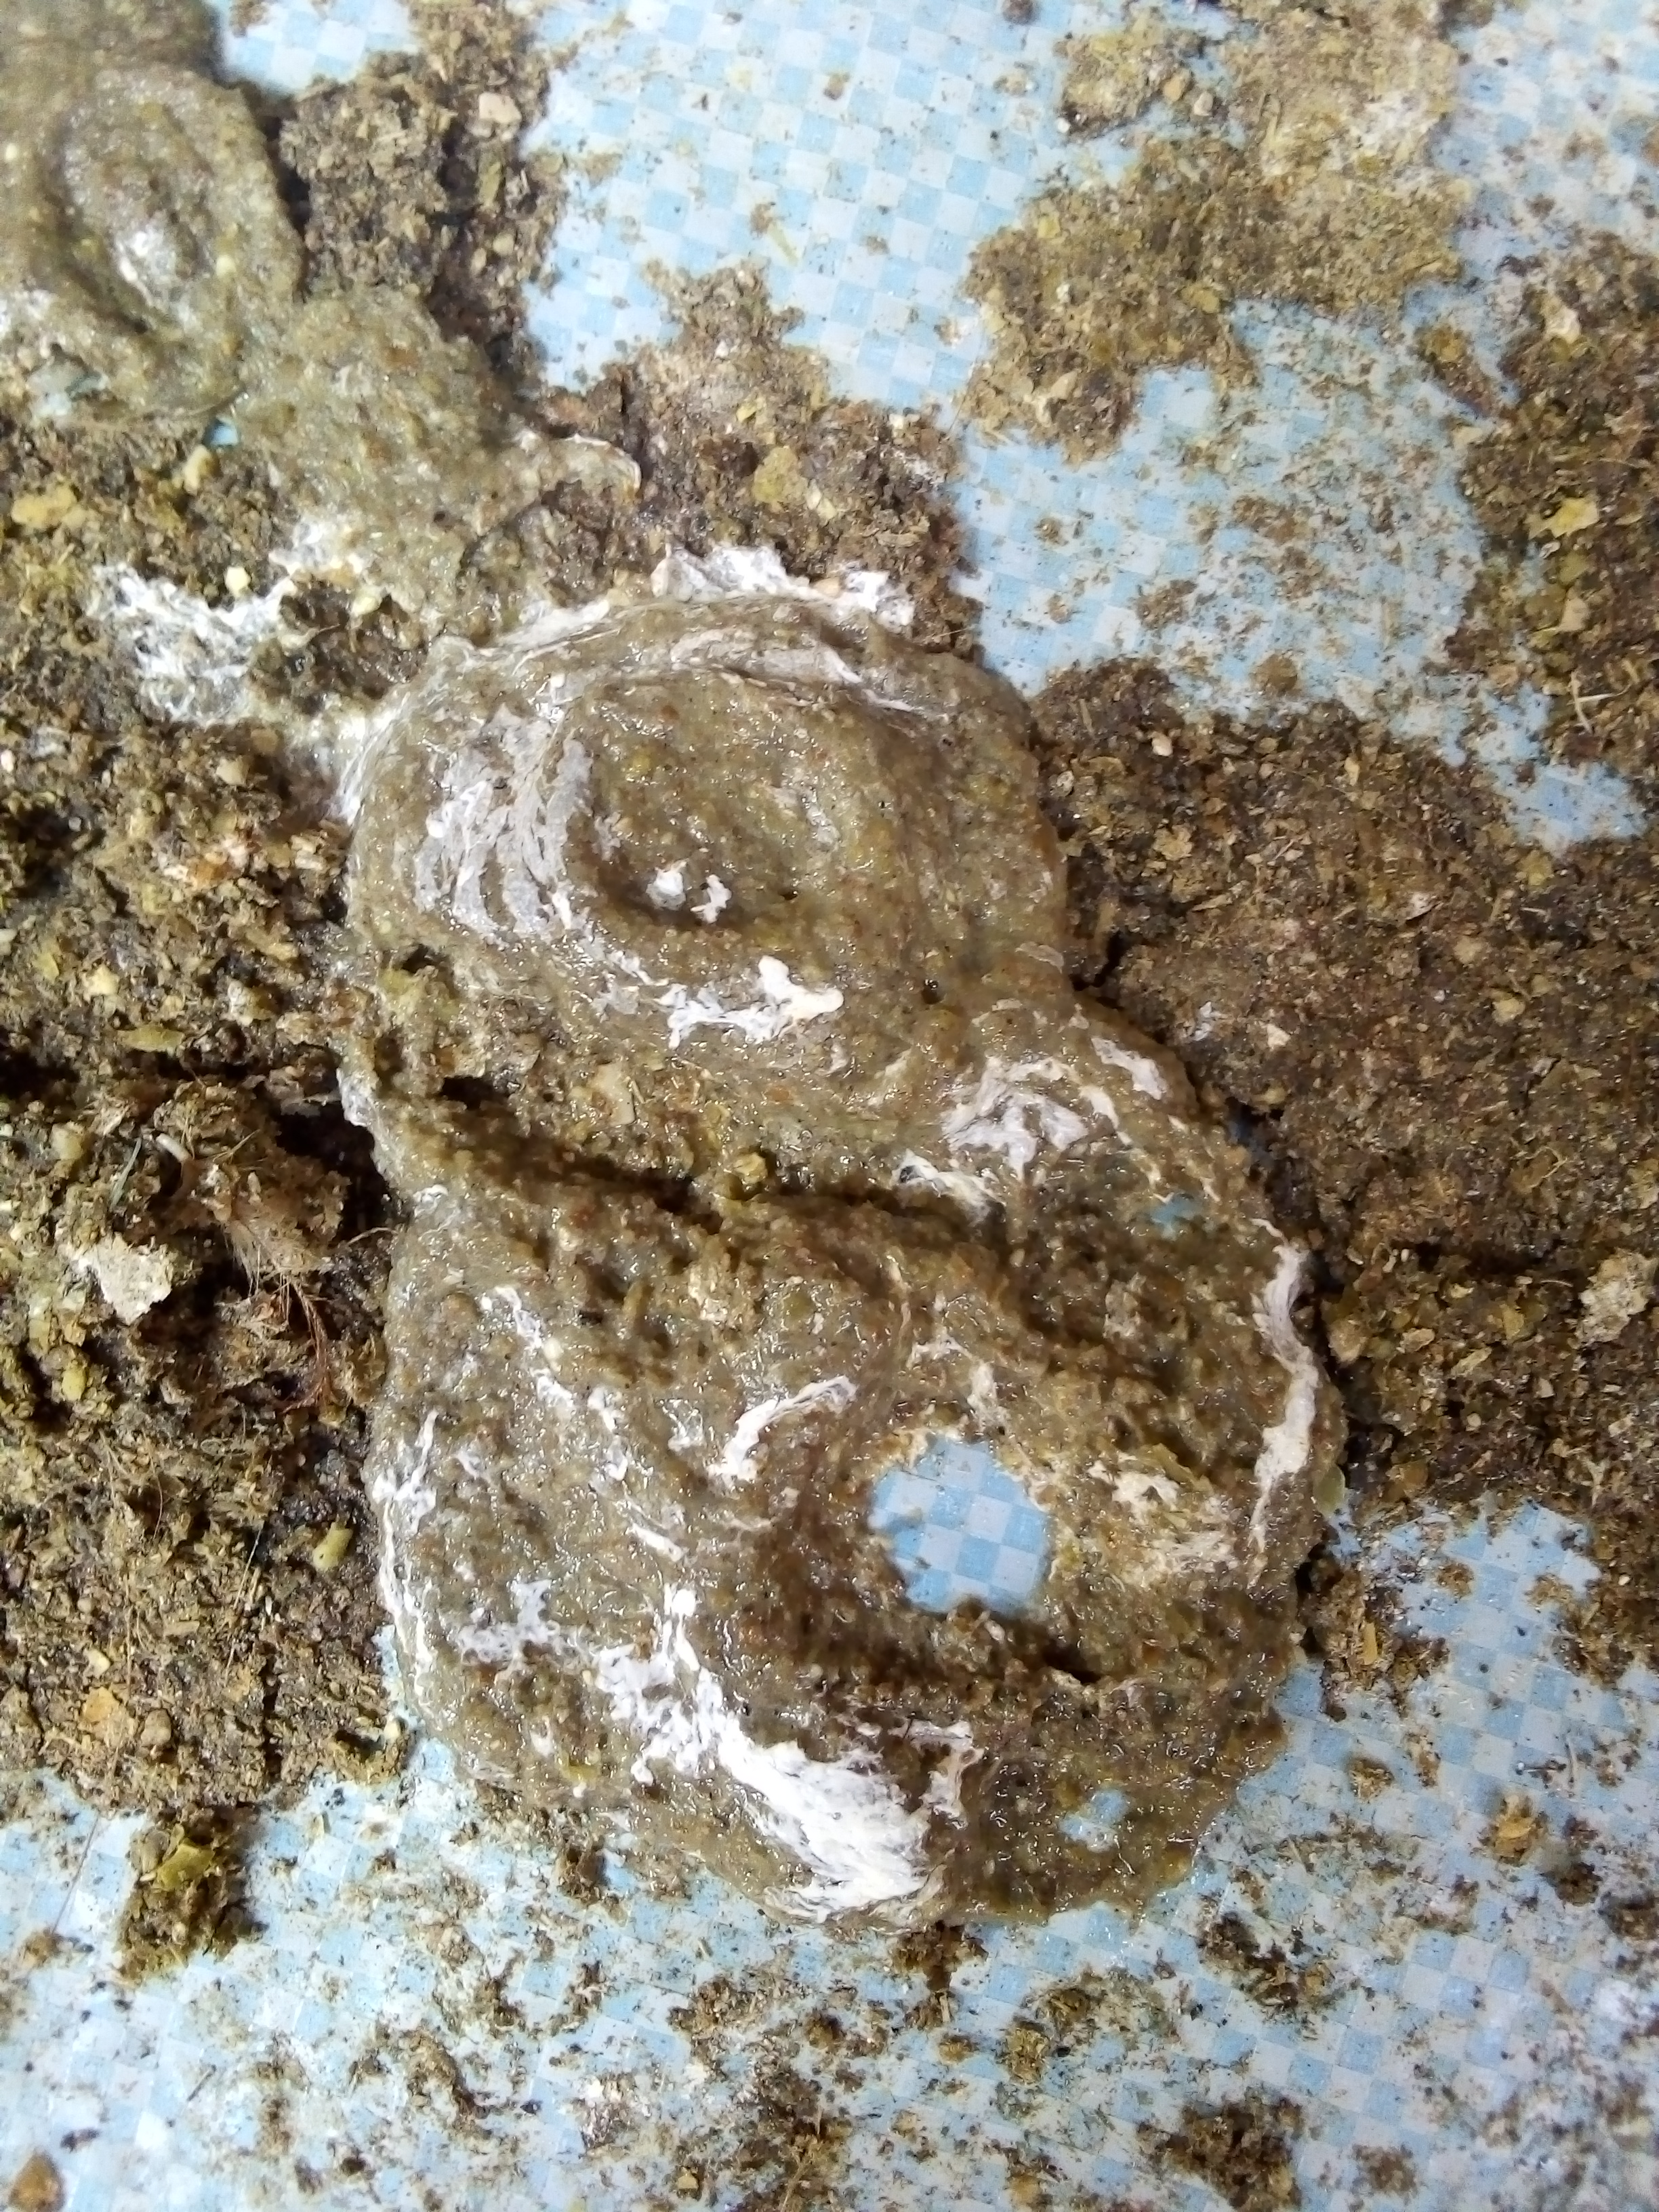
PCR-confirmed diagnosis: Salmonella